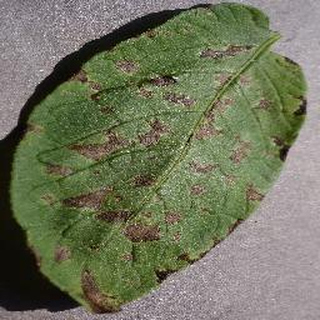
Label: potato_early_blight